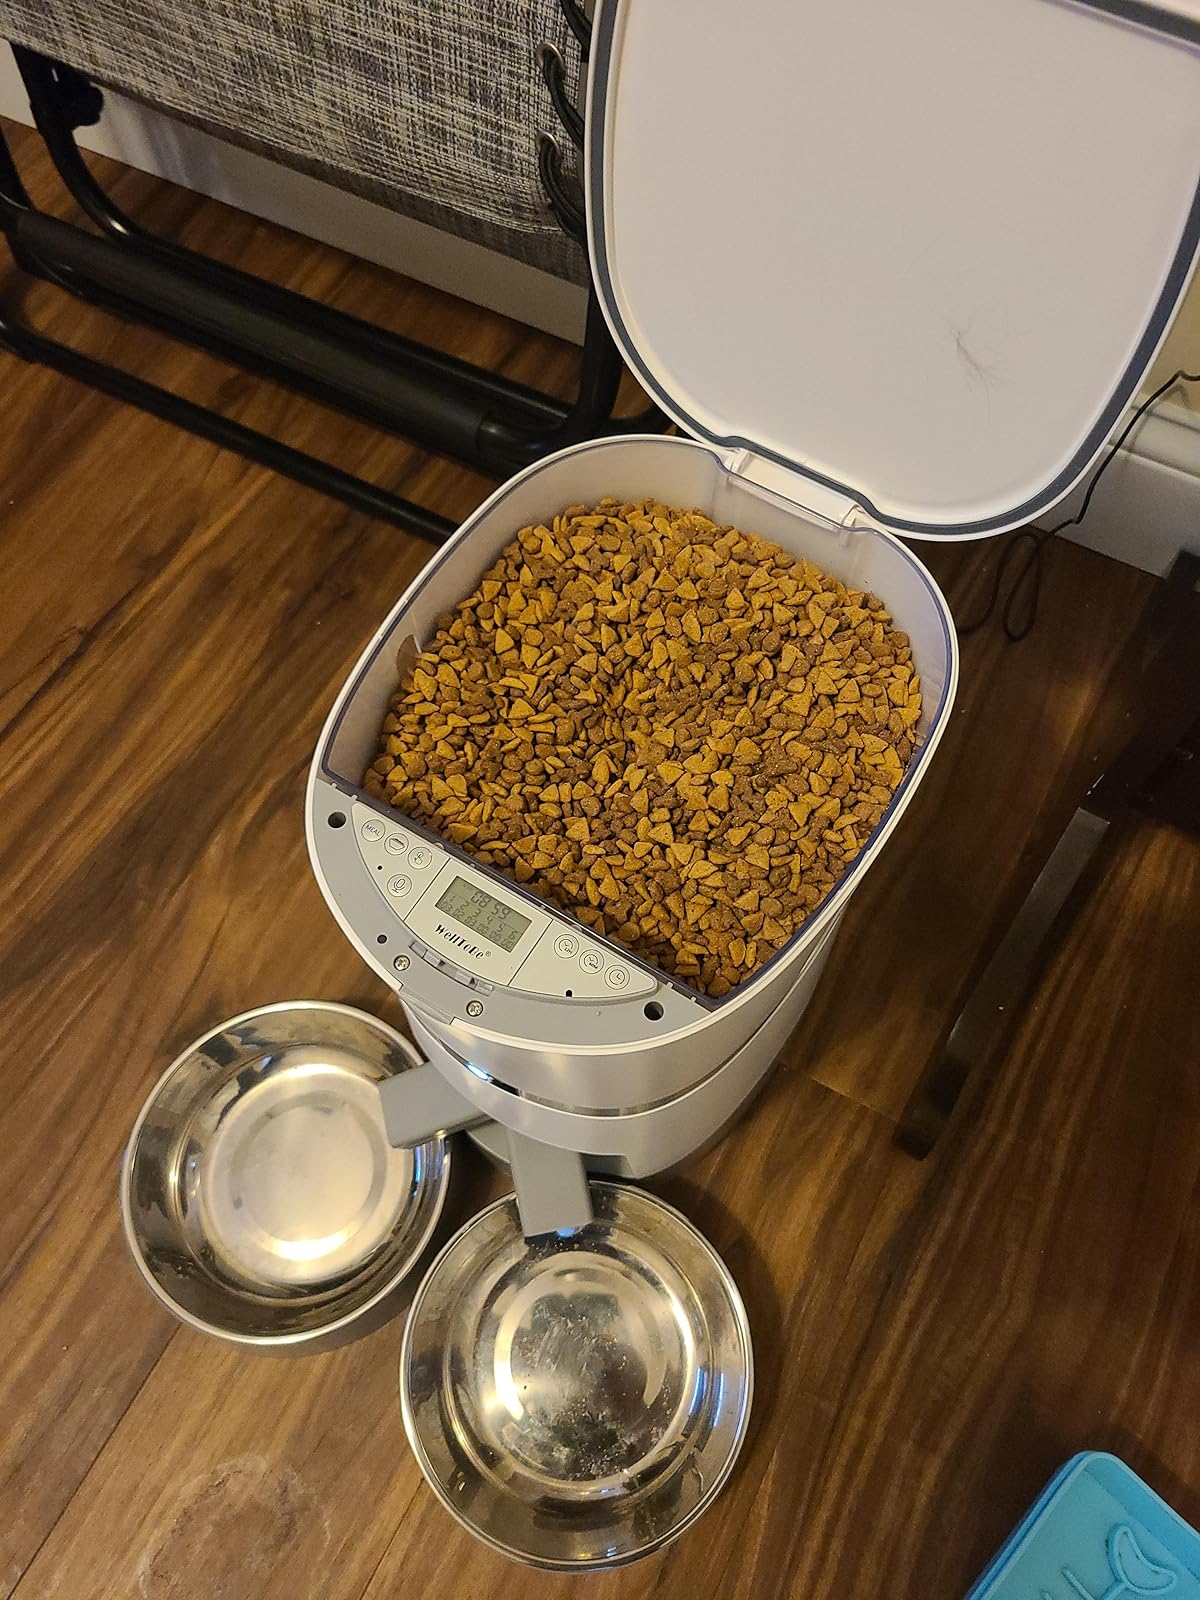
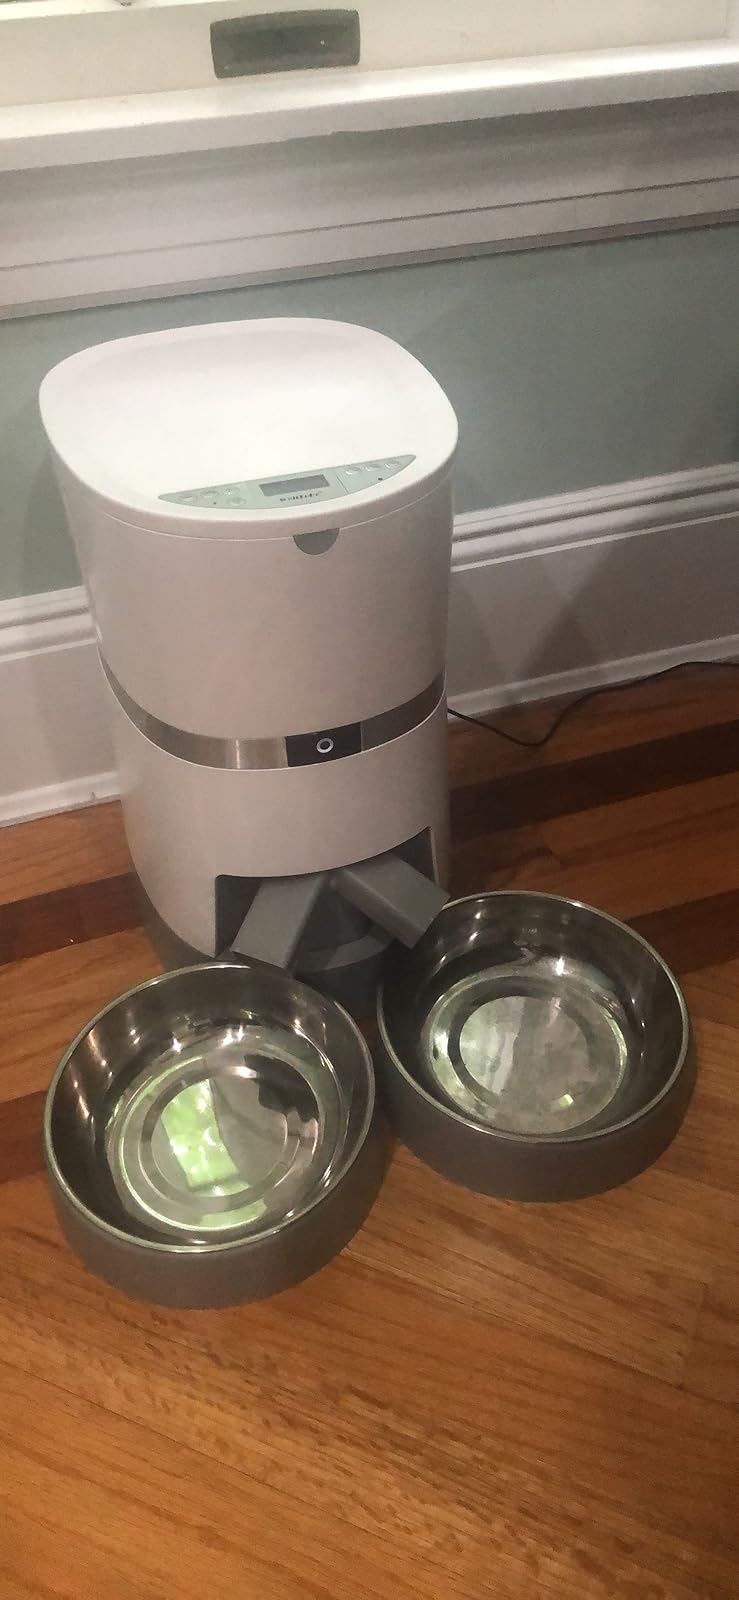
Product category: items_feeder
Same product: yes